CMLL Super Viernes (February 2010)

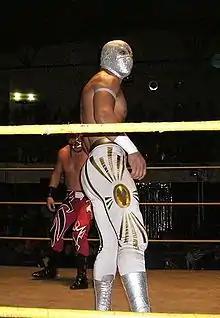
Místico, lost in the main event

In February 2010 Mexican professional wrestling promotion Consejo Mundial de Lucha Libre (CMLL) held four CMLL Super Viernes shows, all of which took place Arena México on Friday nights. CMLL did not hold any special events on Fridays that would force a cancellation such as a pay-per-view (PPV). Some of the matches from Super Viernes are taped for CMLL's weekly shows that air in Mexico the week following the Super Viernes show. Super Viernes often features storyline feud between two wrestlers or group of wrestlers that develop from week to week, often coming to a conclusion at a major CMLL event or in a match on Friday nights between the individuals. In total Super Viernes featured 24 matches, 6 matches per week and 71 wrestlers appeared in matches during February, including six women and seven "Mini-Estrellas". CMLL only held one match featuring the women's division, two featuring the "Mini-Etrellas" and four "Lightning" matches. Místico and Volador Jr. are the only wrestlers to appear on all four Super Vierens shows.